One-shot (comics)

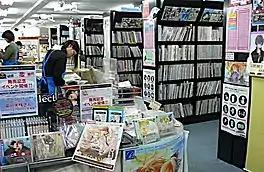
Manga shop in Tokyo

In comics, a one-shot is a work composed of a single standalone issue or chapter, contrasting a limited series or ongoing series, which are composed of multiple issues or chapters. One-shots date back to the early 19th century, published in newspapers, and today may be in the form of single published comic books, parts of comic magazines/anthologies or published online in websites. In the marketing industry, some one-shots are used as promotion tools that tie in with existing productions, films, video games or television shows.